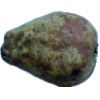
Label: pear_stone